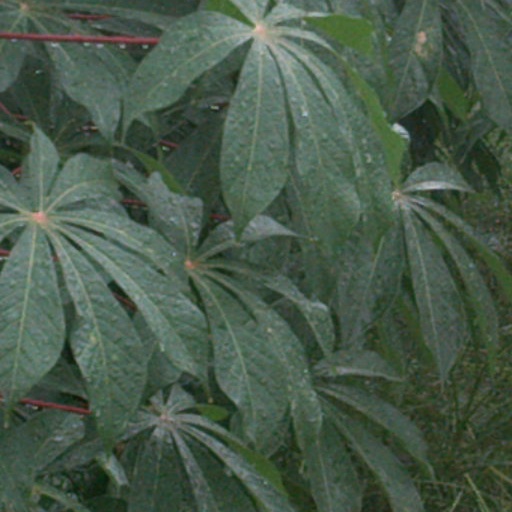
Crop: cassava